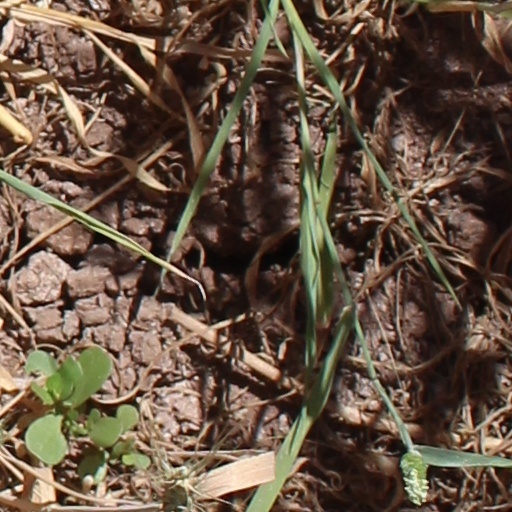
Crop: wheat